Palacio de las Dueñas

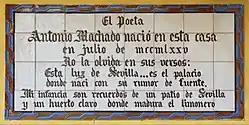
Antonio Machado plaque

The palace consists of a series of courtyards and buildings. The style ranges from Gothic, to Moorish, to the Renaissance, with local influences in the bricks, shingles, tiles, whitewashed walls, and pottery. Its mixed style resembles that of Casa de Pilatos and Casa de los Pinelo.